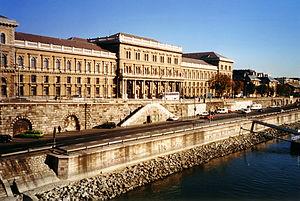
Budapest est la plus grande ville et la capitale de la Hongrie. Elle se situe en aval du coude du Danube entre le massif de Transdanubie et l'Alföld. Ses habitants sont les Budapestois.